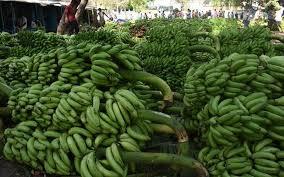
Hili ni soko la kuuza ndizi. Kuna ndizi nyini hapa. Wauzaji na wanunuzi wamekutana hapa sokoni ili kukagua ndizi zinazofaa kwa kuuzwa.Unapofanya ukulima wa ndizi uaweza pata manufaa mengi kwa kuuza ndizi hizo na kupata pesa.